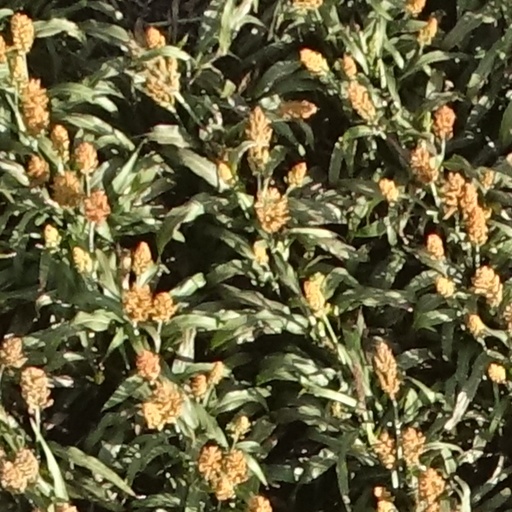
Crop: sorghum